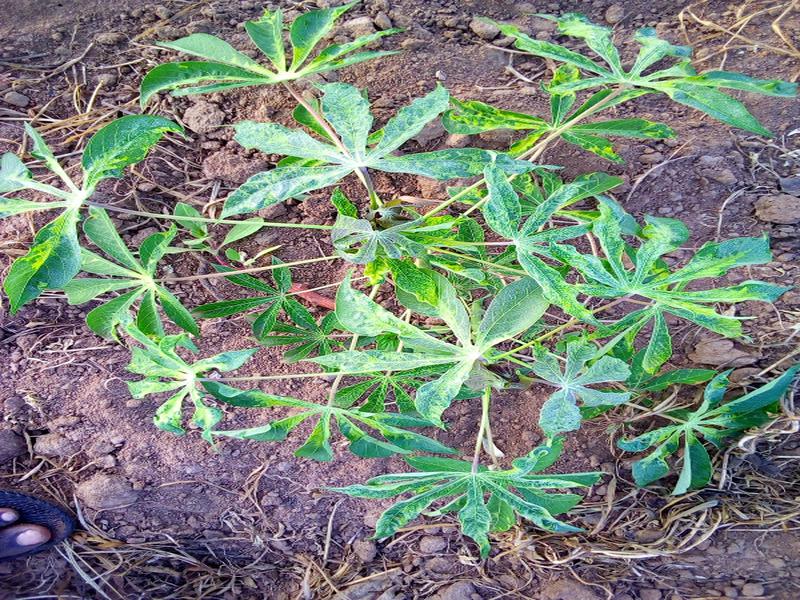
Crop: cassava
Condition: mosaic_disease